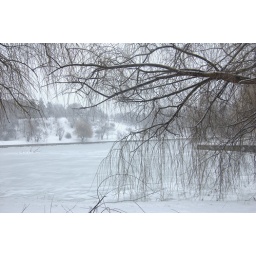
A picture of a tree crying over the lake in the park of Youth, Bucharest